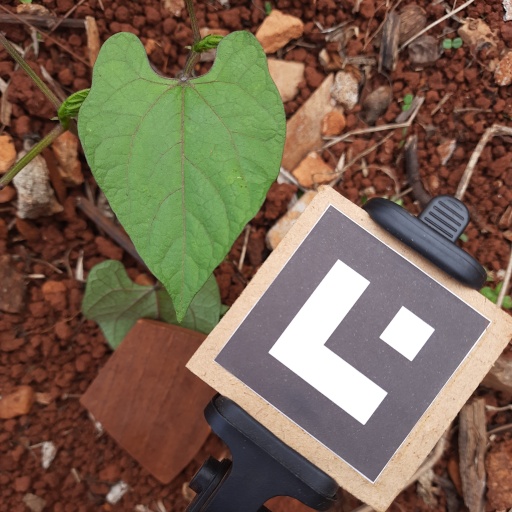
Observations: flat surface, no eating holes, under cloudy sky